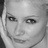
Emotion: neutral